Kaapa

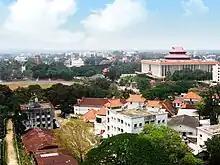
Thiruvananthapuram, where the entire film was shot

Filming was to begin on 20 May 2022 but was postponed due to Venu opting out of the film. Principal photography began on 15 July 2022 in VJT Hall, Palayam, Thiruvananthapuram. On 16 July, director Shaji Kailas sought permission from Chief Minister Pinarayi Vijayan for a day's shooting in the area around the Kerala Government Secretariat as the Government of Kerala had enforced a ban there for shooting. Sukumaran gave a 60 days date for the filming of "Kaapa". An action scene with Sukumaran was shot on 26 July. Filming came to a conclusion on 16 September 2022.